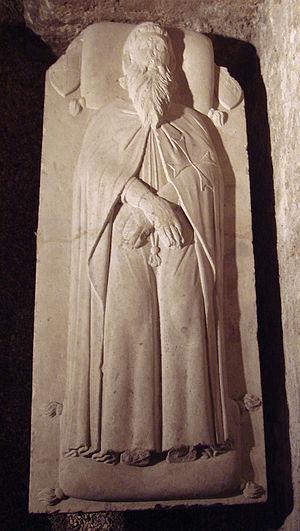
Pierre de Corneillan est le 28ᵉ grand maître des Hospitaliers de l'ordre de Saint-Jean de Jérusalem.